Björn Westerlund

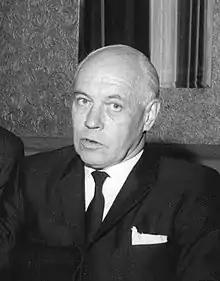
Westerlund in 1966

Björn Georg Wilhelm Westerlund, titled "Vuorineuvos" (27 January 1912 in Hanover, Germany – 11 March 2009 in Helsinki, Finland), was a Finnish businessman and a short-time minister in the government of Finland. He was the former and first President and CEO of Nokia Corporation that was formed in a 1967 merger between the three Finnish companies Nokia Company, Finnish Rubber Works and Kaapelitehdas (Cable Company). He was the CEO until his retirement in 1977. He remained Chairman of the Board until 1979.